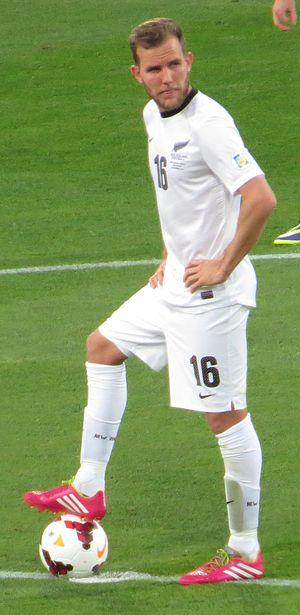
Jeremy Brockie, né le 7 octobre 1987 à Nelson, est un footballeur néo-zélandais évoluant au poste d'attaquant. Formé en Australie, il fait ses débuts professionnels en Nouvelle-Zélande, puis part pour l'Australie où il rejoint le Sydney FC. Il ne possède pas de place de titulaire et ne joue que 7 matches dans l'A-League. Il retourne alors dans son pays natal pour jouer avec le Hawke's Bay United.